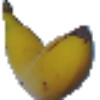
Label: Banana 1